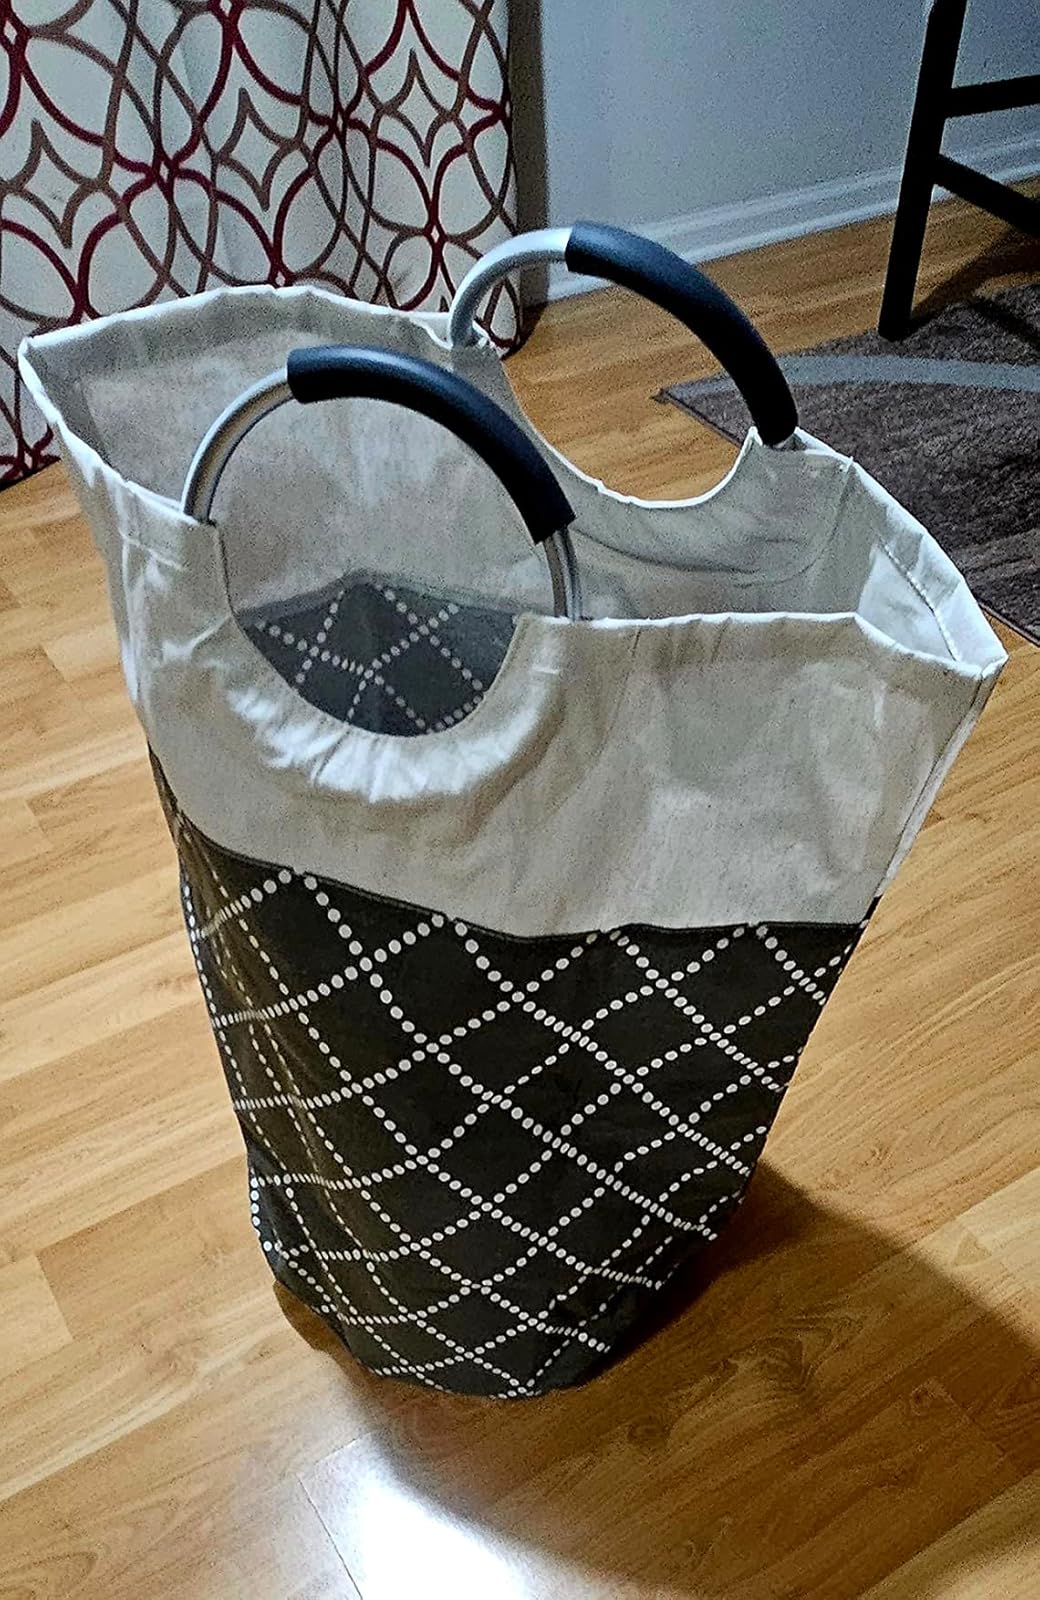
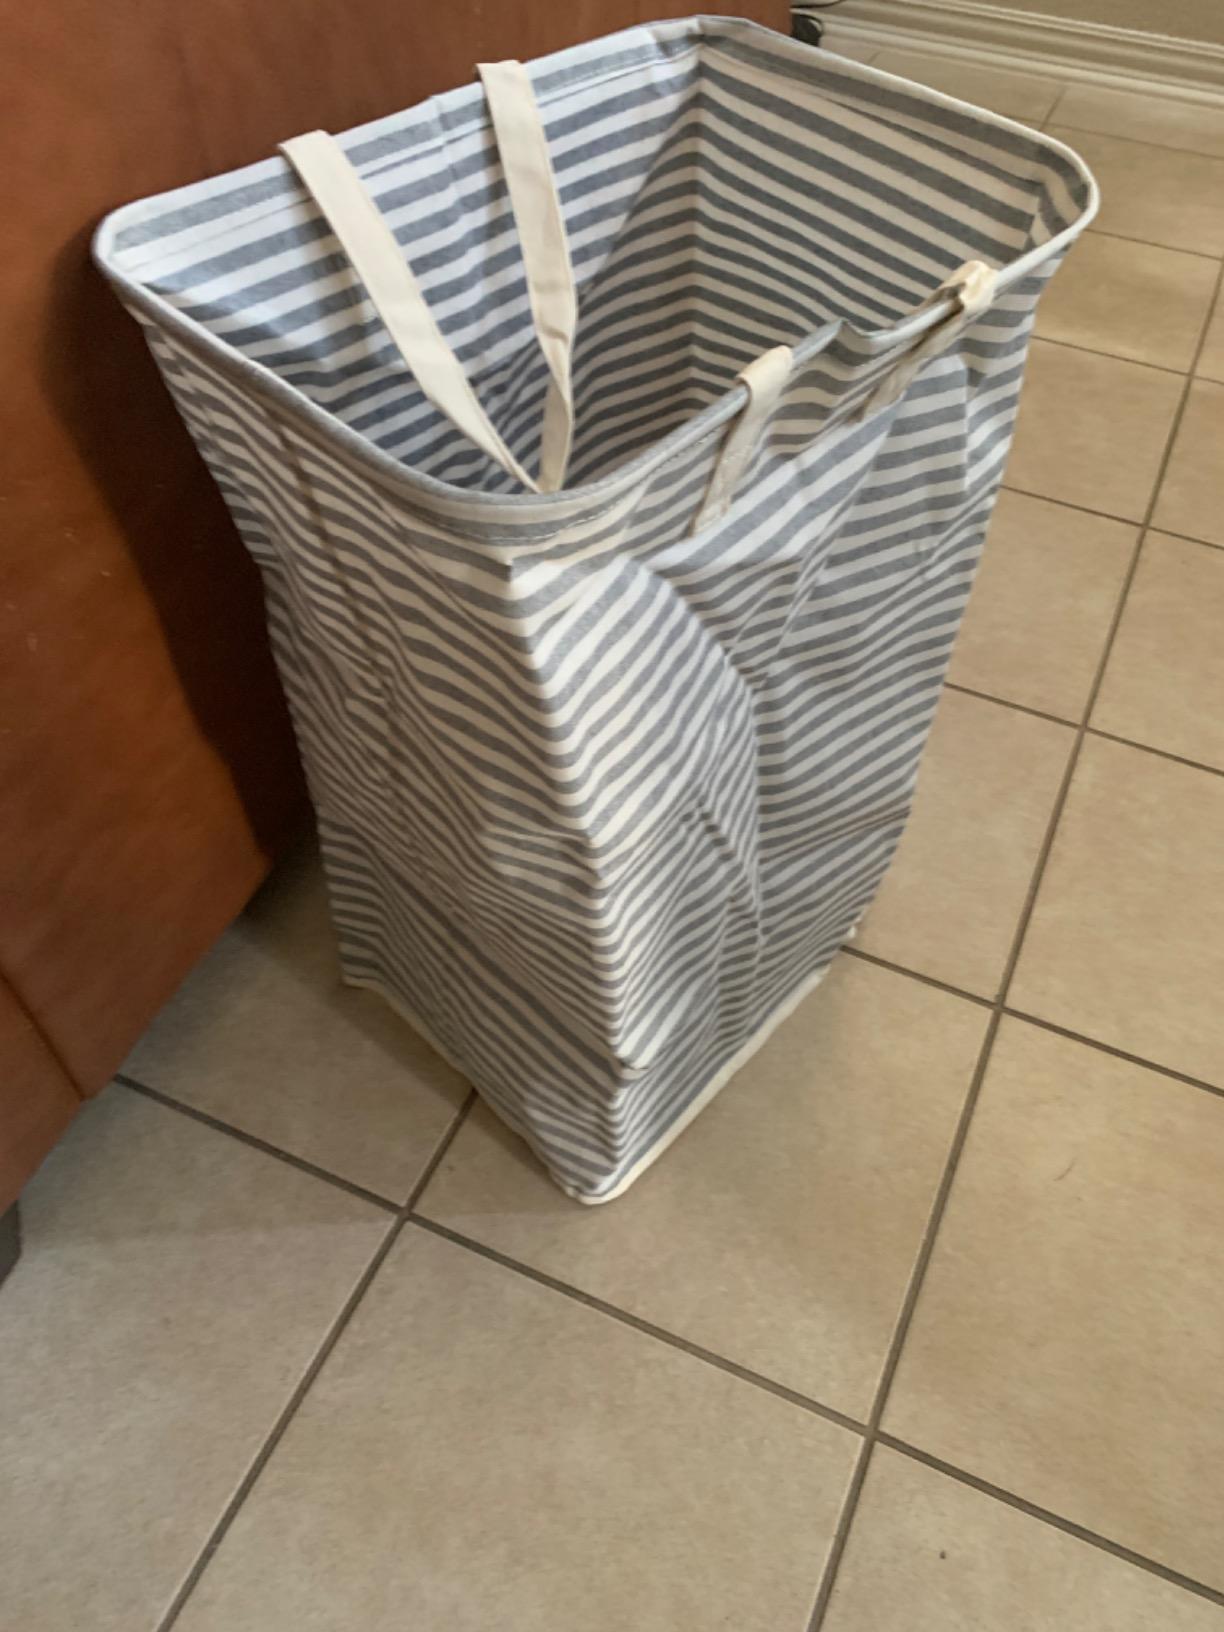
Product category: items_hamper
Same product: no